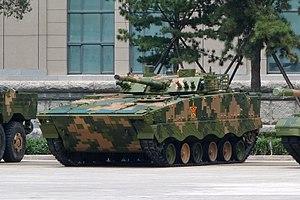
Le ZBD-04 ou Type 04 est un véhicule de combat d'infanterie équipant les unités de l'Armée de terre chinoise. D'une conception très similaire au BMP-3 russe, son moteur est, quant à lui, placé à l'avant pour offrir plus de confort aux passagers situées l'arrière du véhicule.